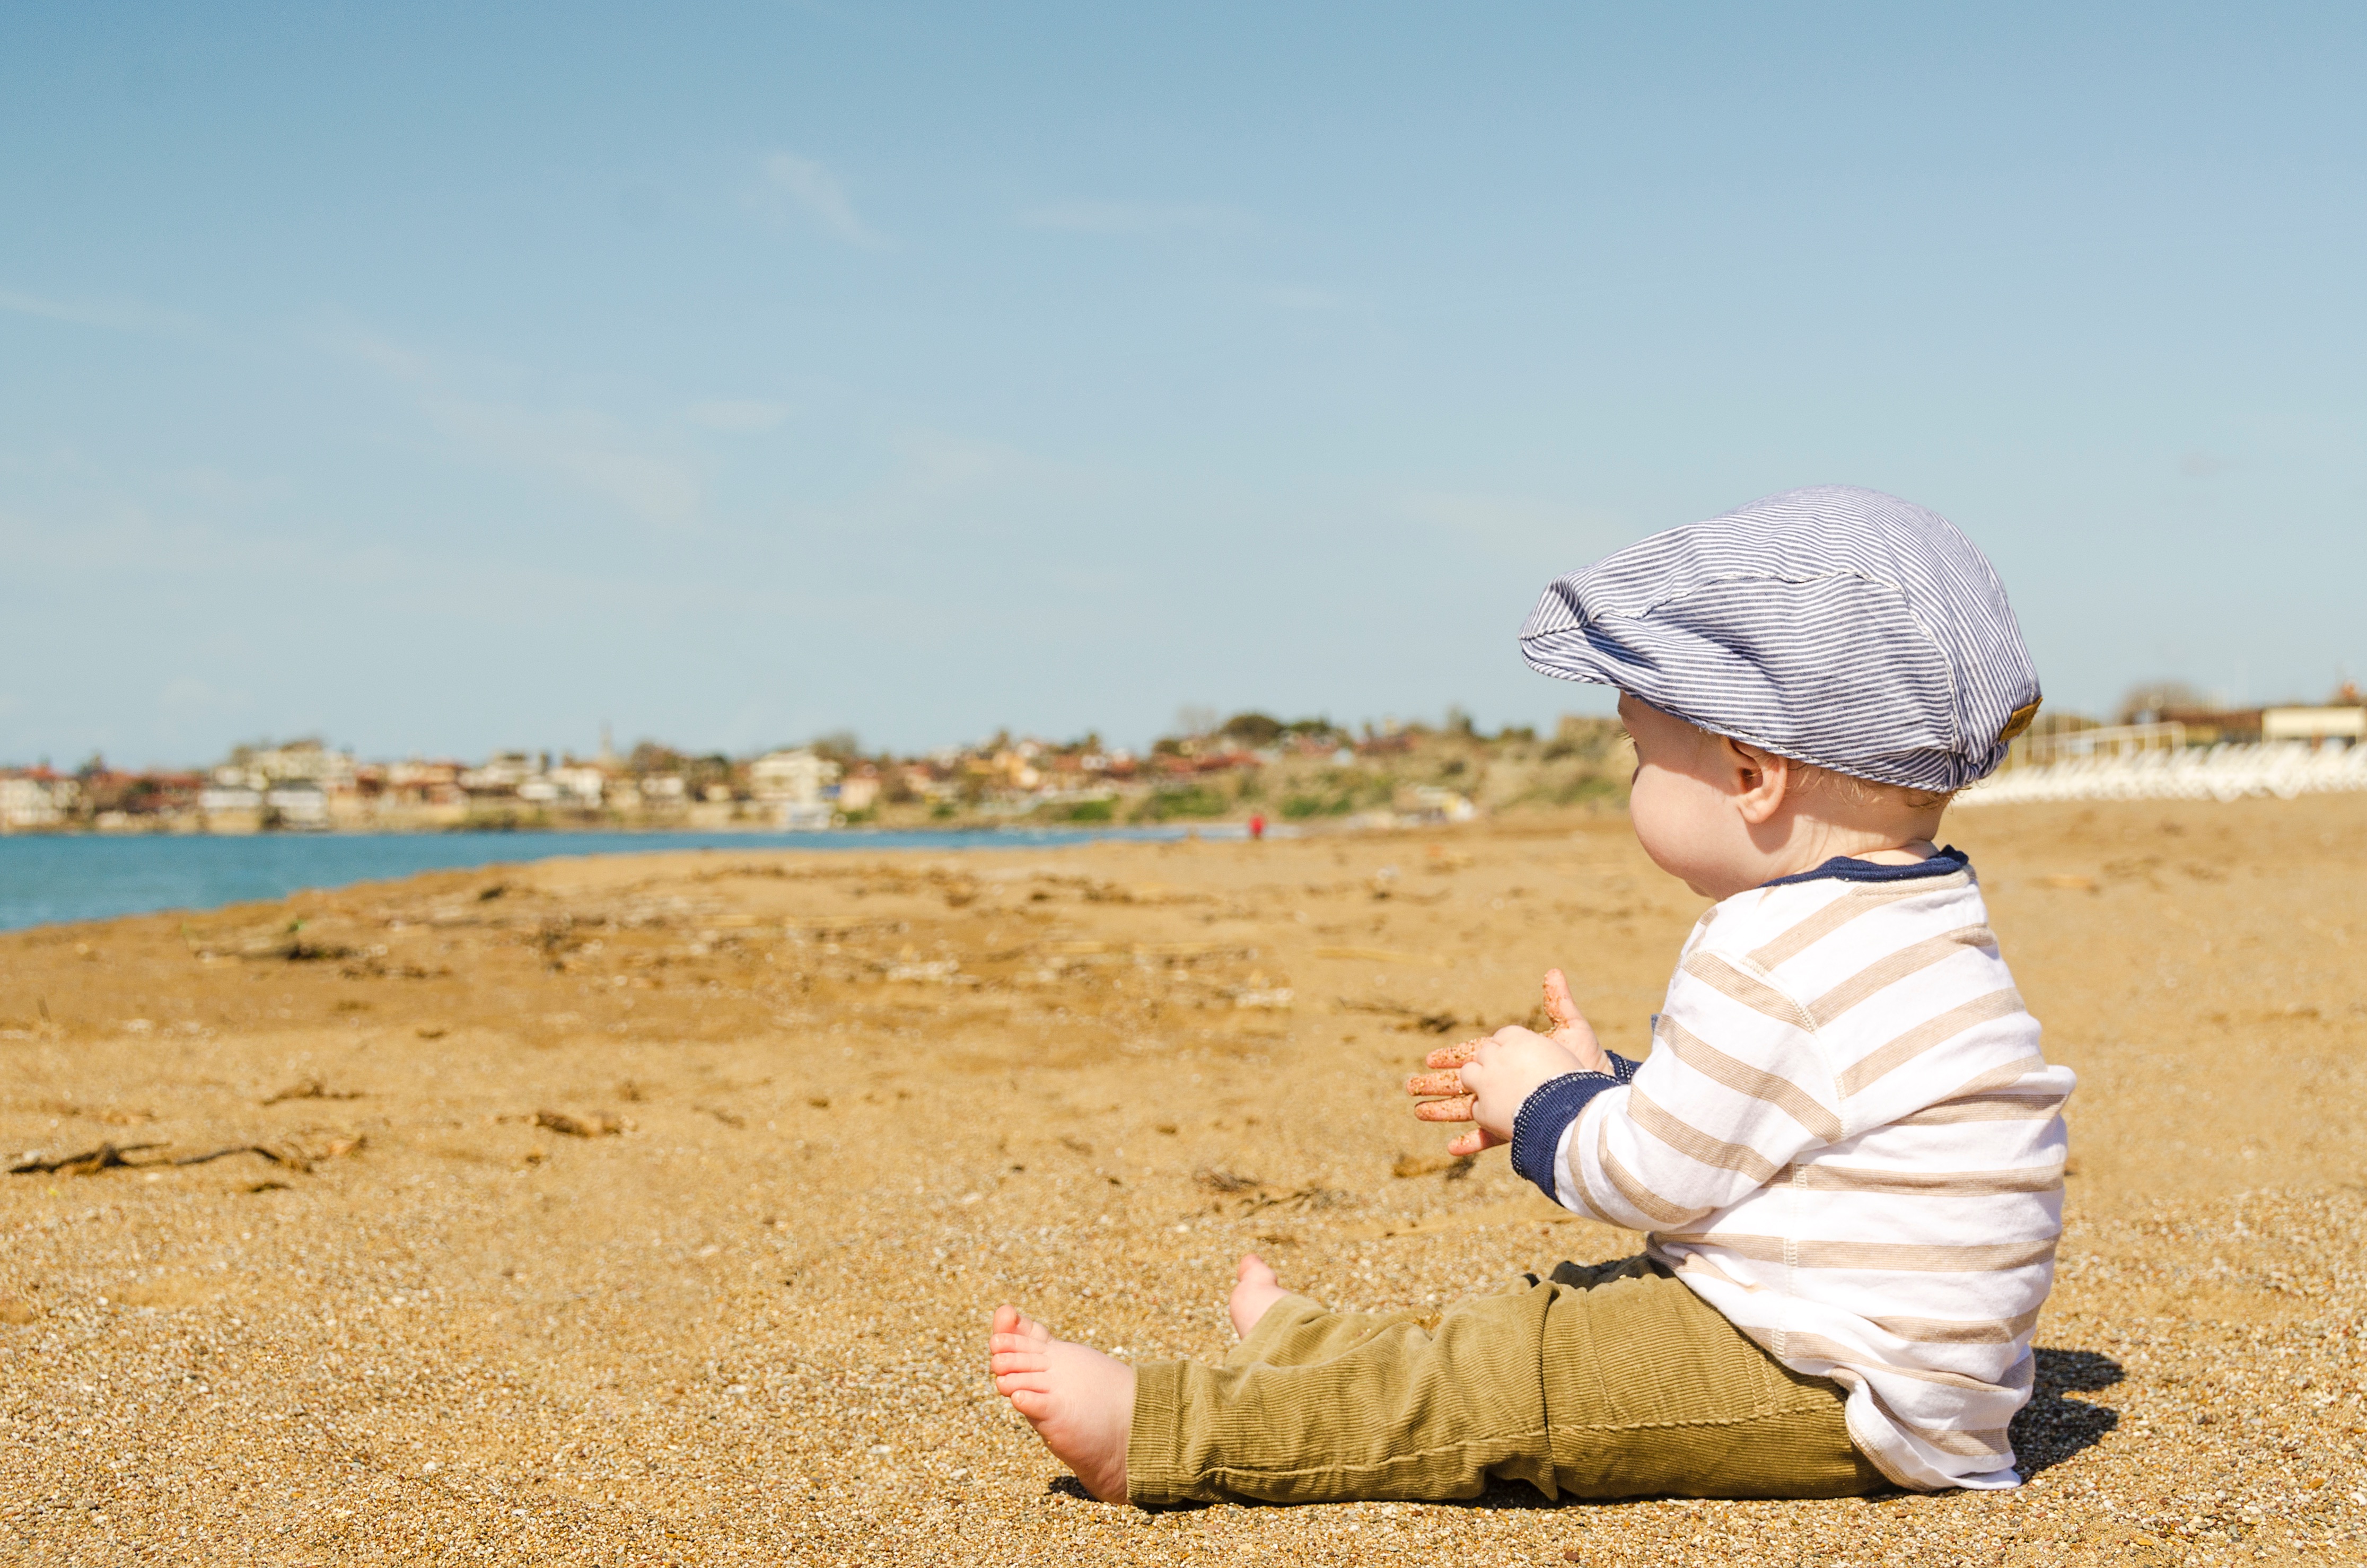
beach, sea, sand, field, play, boy, seaside, child, agriculture, baby, grass family